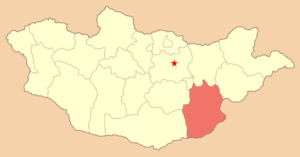
Dornogov
Dornogovs beliggenhed i Mongoliet
Dornogov er en af Mongoliets 21 provinser. Provinsens hovedstad hedder Sajnsjand.